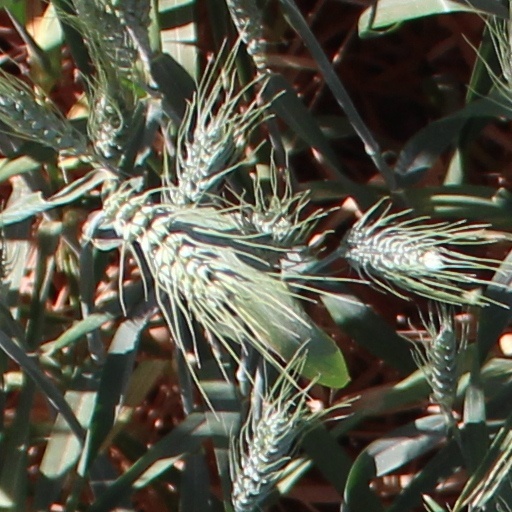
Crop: wheat